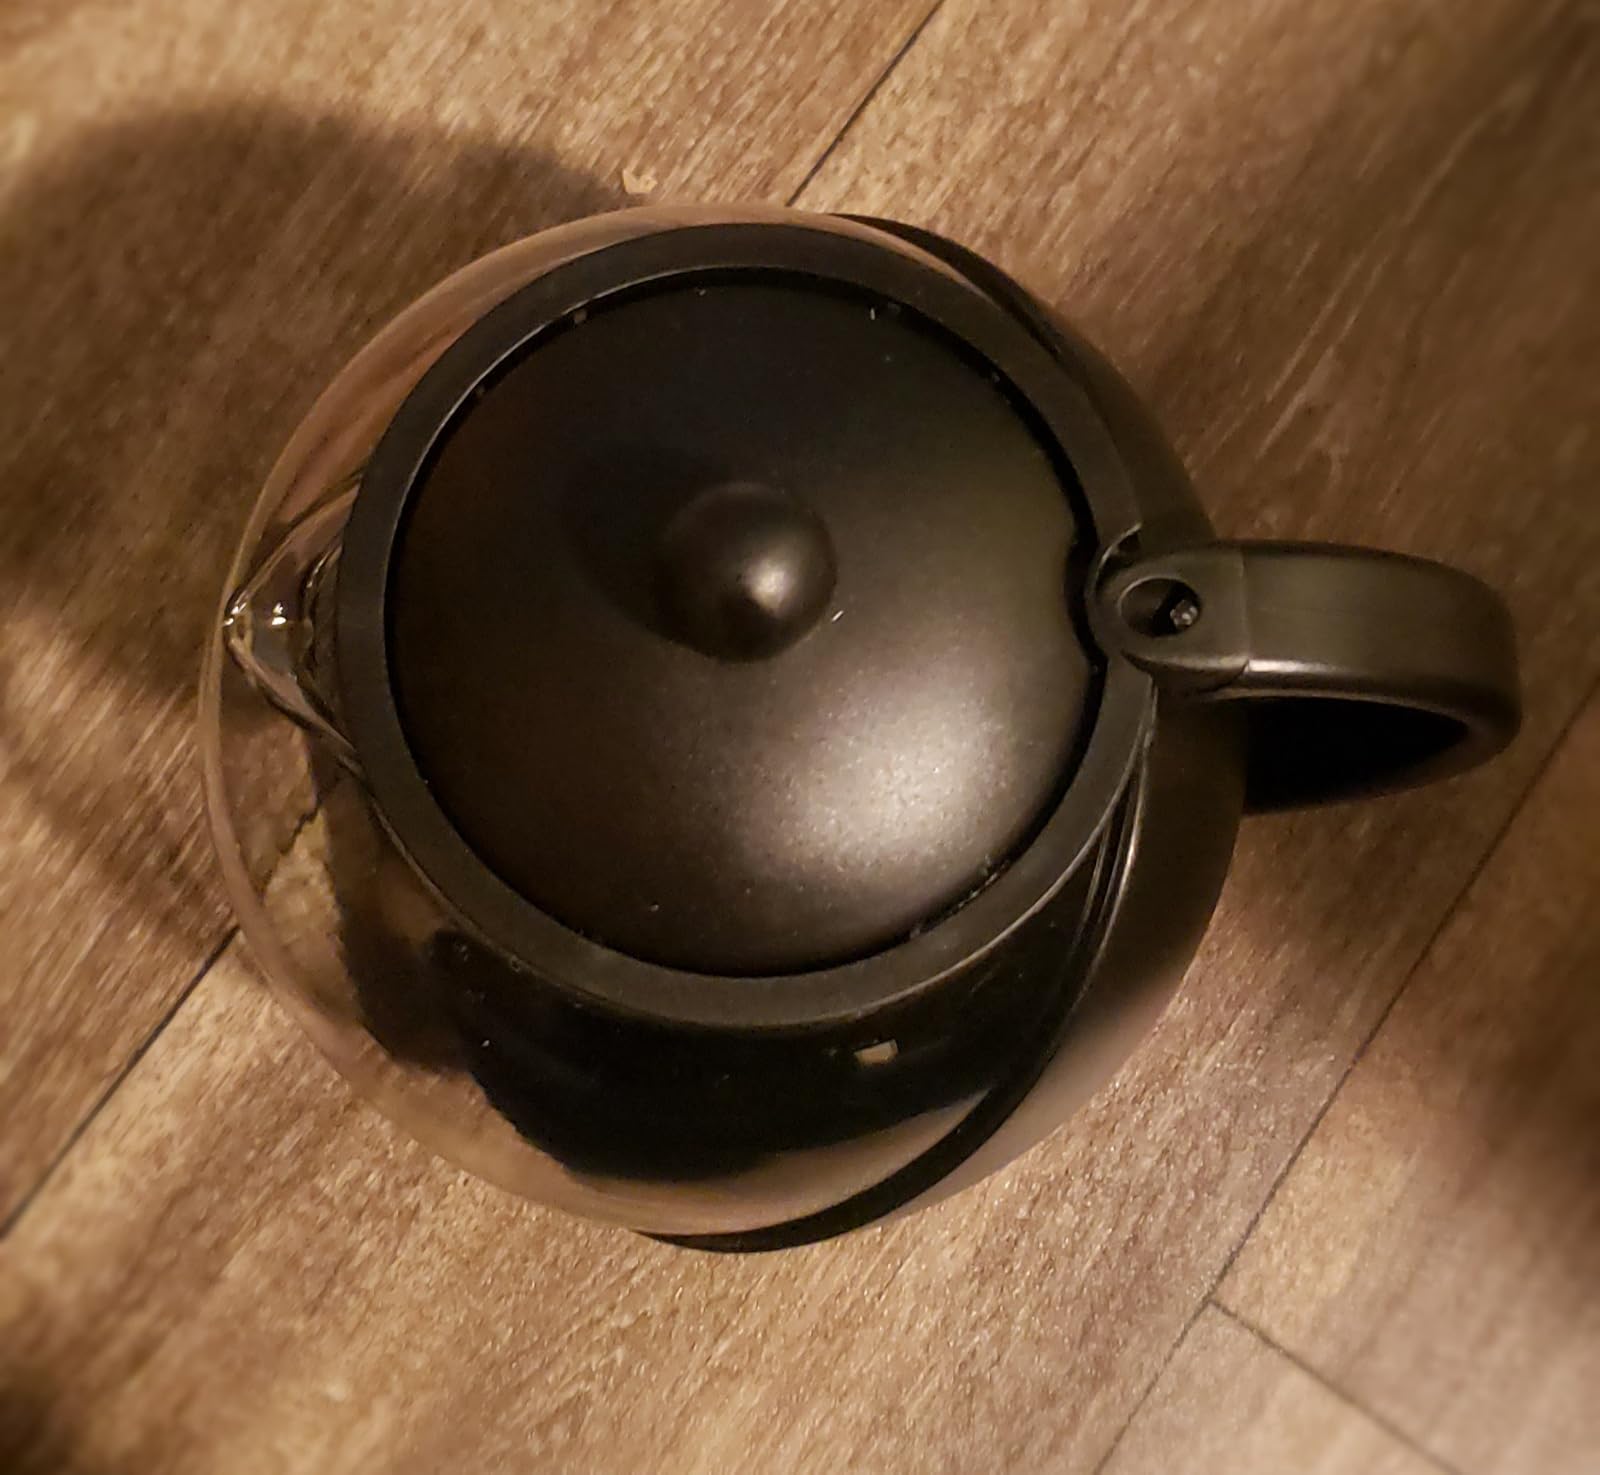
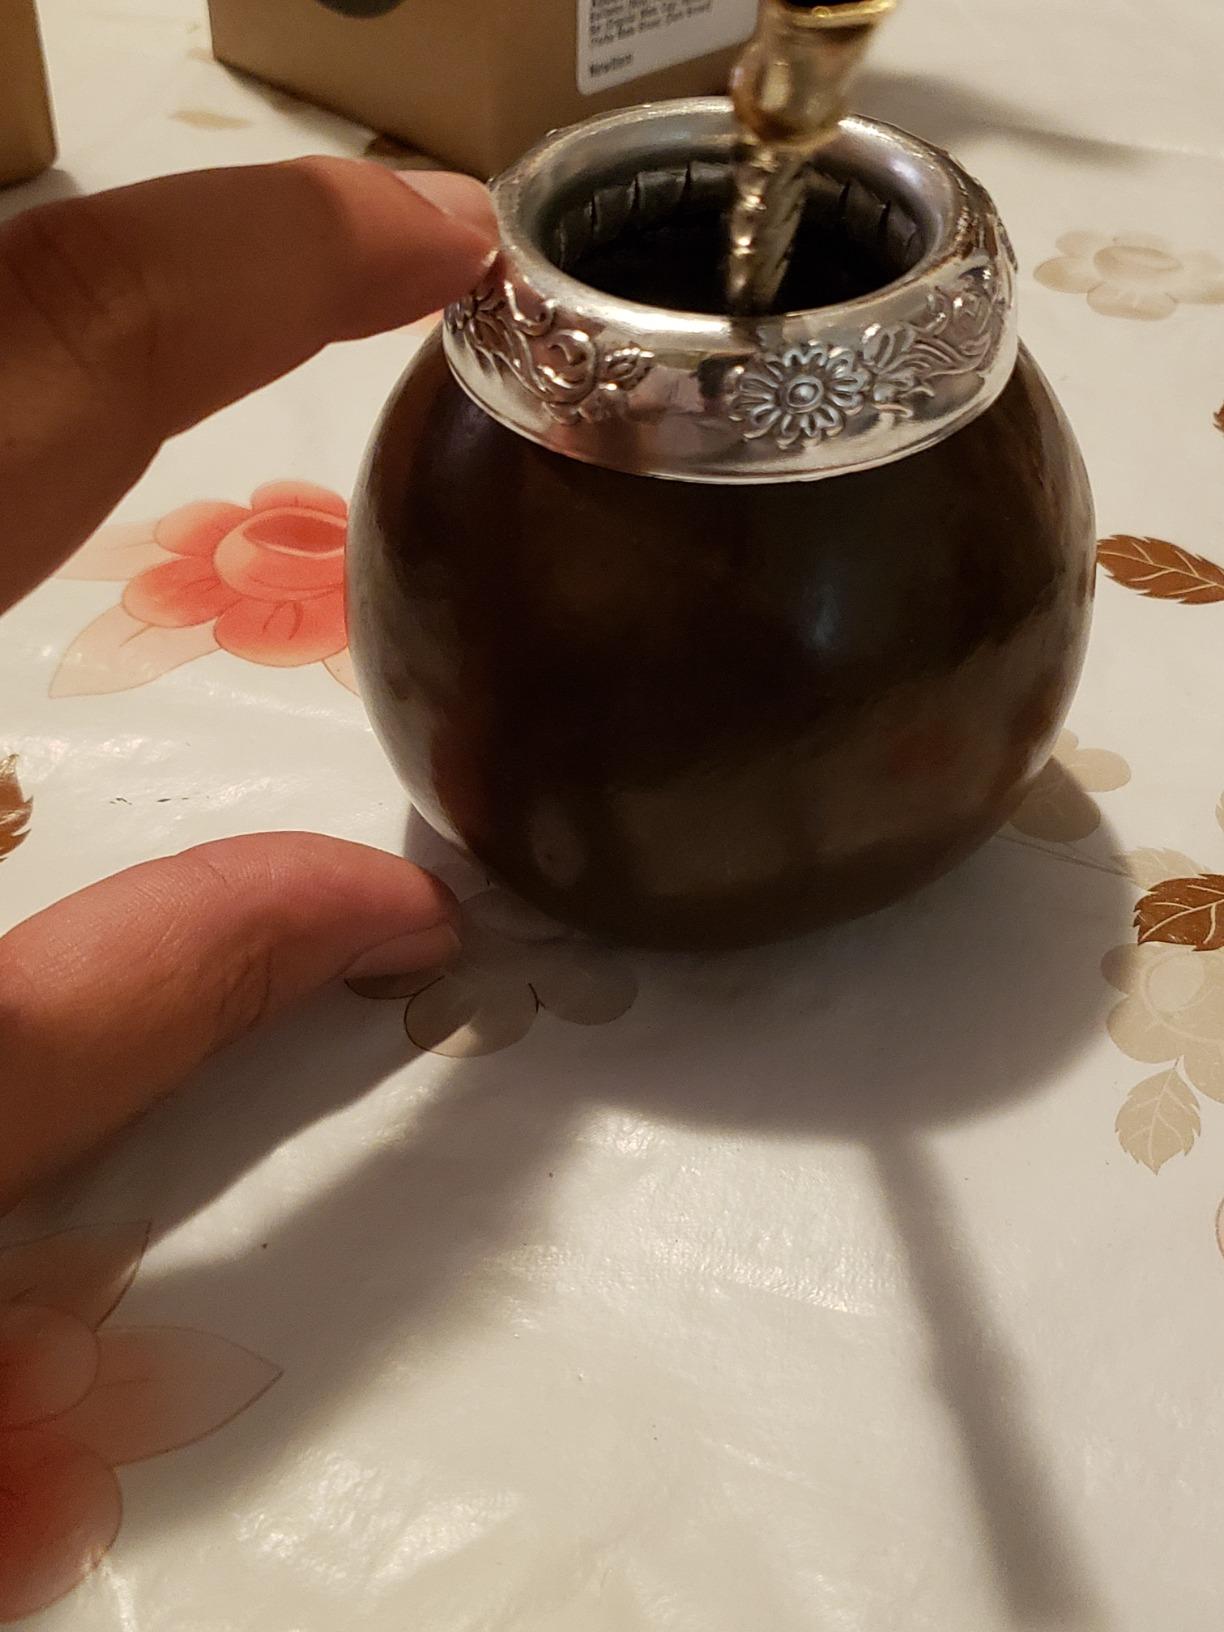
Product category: items_tea
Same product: no